Sherrece Villafana

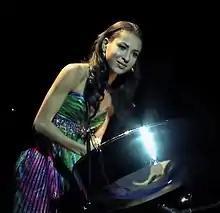
Villafana drumming at the 2013 Miss World talent competition

Sherrece Villafana (born 24 October 1993) is a Trinidadian actress and beauty pageant titleholder who won Miss Trinidad and Tobago 2013 who represented her country at Miss World 2013 in Bali, Indonesia. Villafana was stripped of her crown on 25 November 2013 due to conflicts with the then Pageant Director Athalia Samuel about funding.